Mason's Island

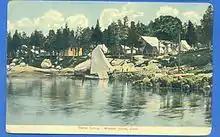
Mason's Island Camp Colony

Mason's Island (Algonquin: "Chippachaug - meaning: a separated place") is an inhabited island at the mouth of the Mystic River, in Stonington, Connecticut. The island was named after Major John Mason who was granted the island in recognition for his military services in the 1637 Pequot War in nearby Mystic. This island remained in the Mason family for over 250 years, from 1651 to 1913. Since then the Allyn family have been stewards of it, and most of the island is owned by the Mason's Island Company and regulated by property deeds under the Mason's Island Property Owners Association (MIPOA). The Mason's Island Marina and the Mystic River Marina are located on the north end of the island. Mason's Island is connected to the mainland by a causeway.